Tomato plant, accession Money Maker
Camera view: vertical (180 deg); turntable rotation: 330 degrees
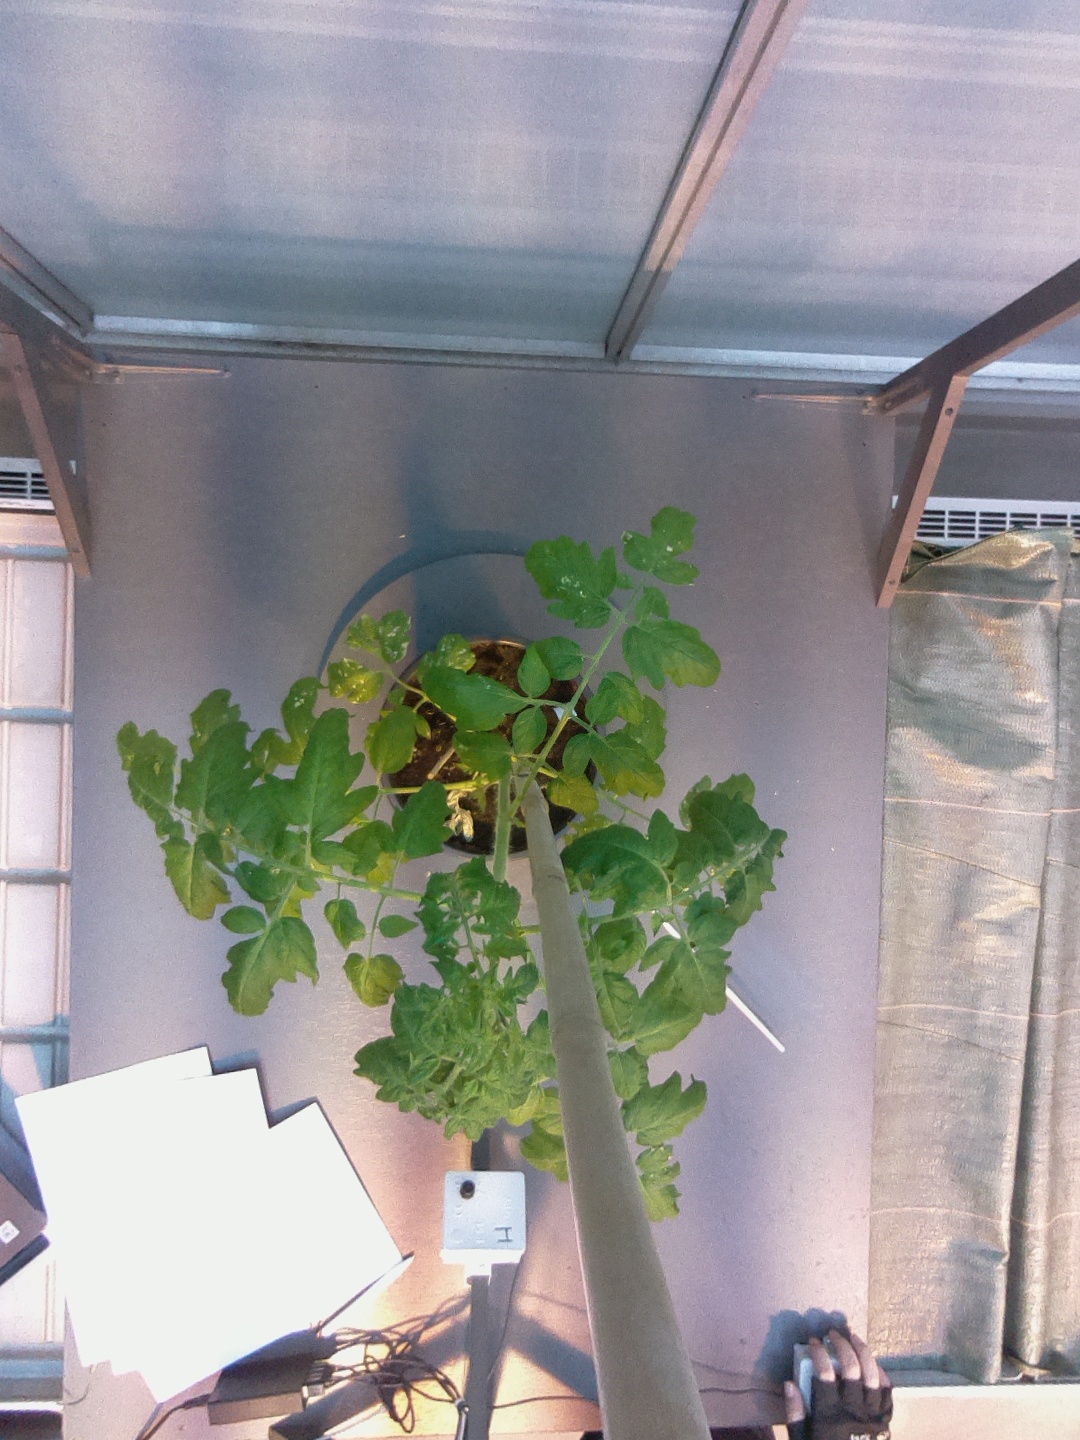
BBCH growth stage 20: First Side shoot start formed